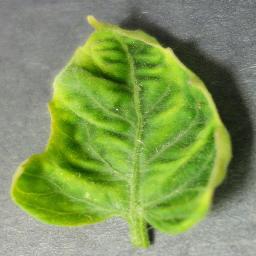
Label: Tomato___Tomato_Yellow_Leaf_Curl_Virus